Hak-ju Lee

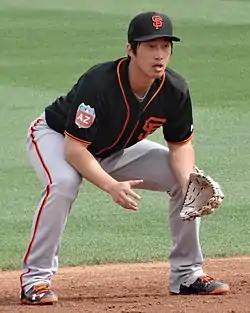
Lee with the San Francisco Giants in 2016

Hak-ju Lee (born November 4, 1990) is a South Korean professional baseball shortstop for the Lotte Giants of the KBO League. He signed with the Chicago Cubs as an international free agent in 2008. He has previously played in the KBO League for the Samsung Lions.